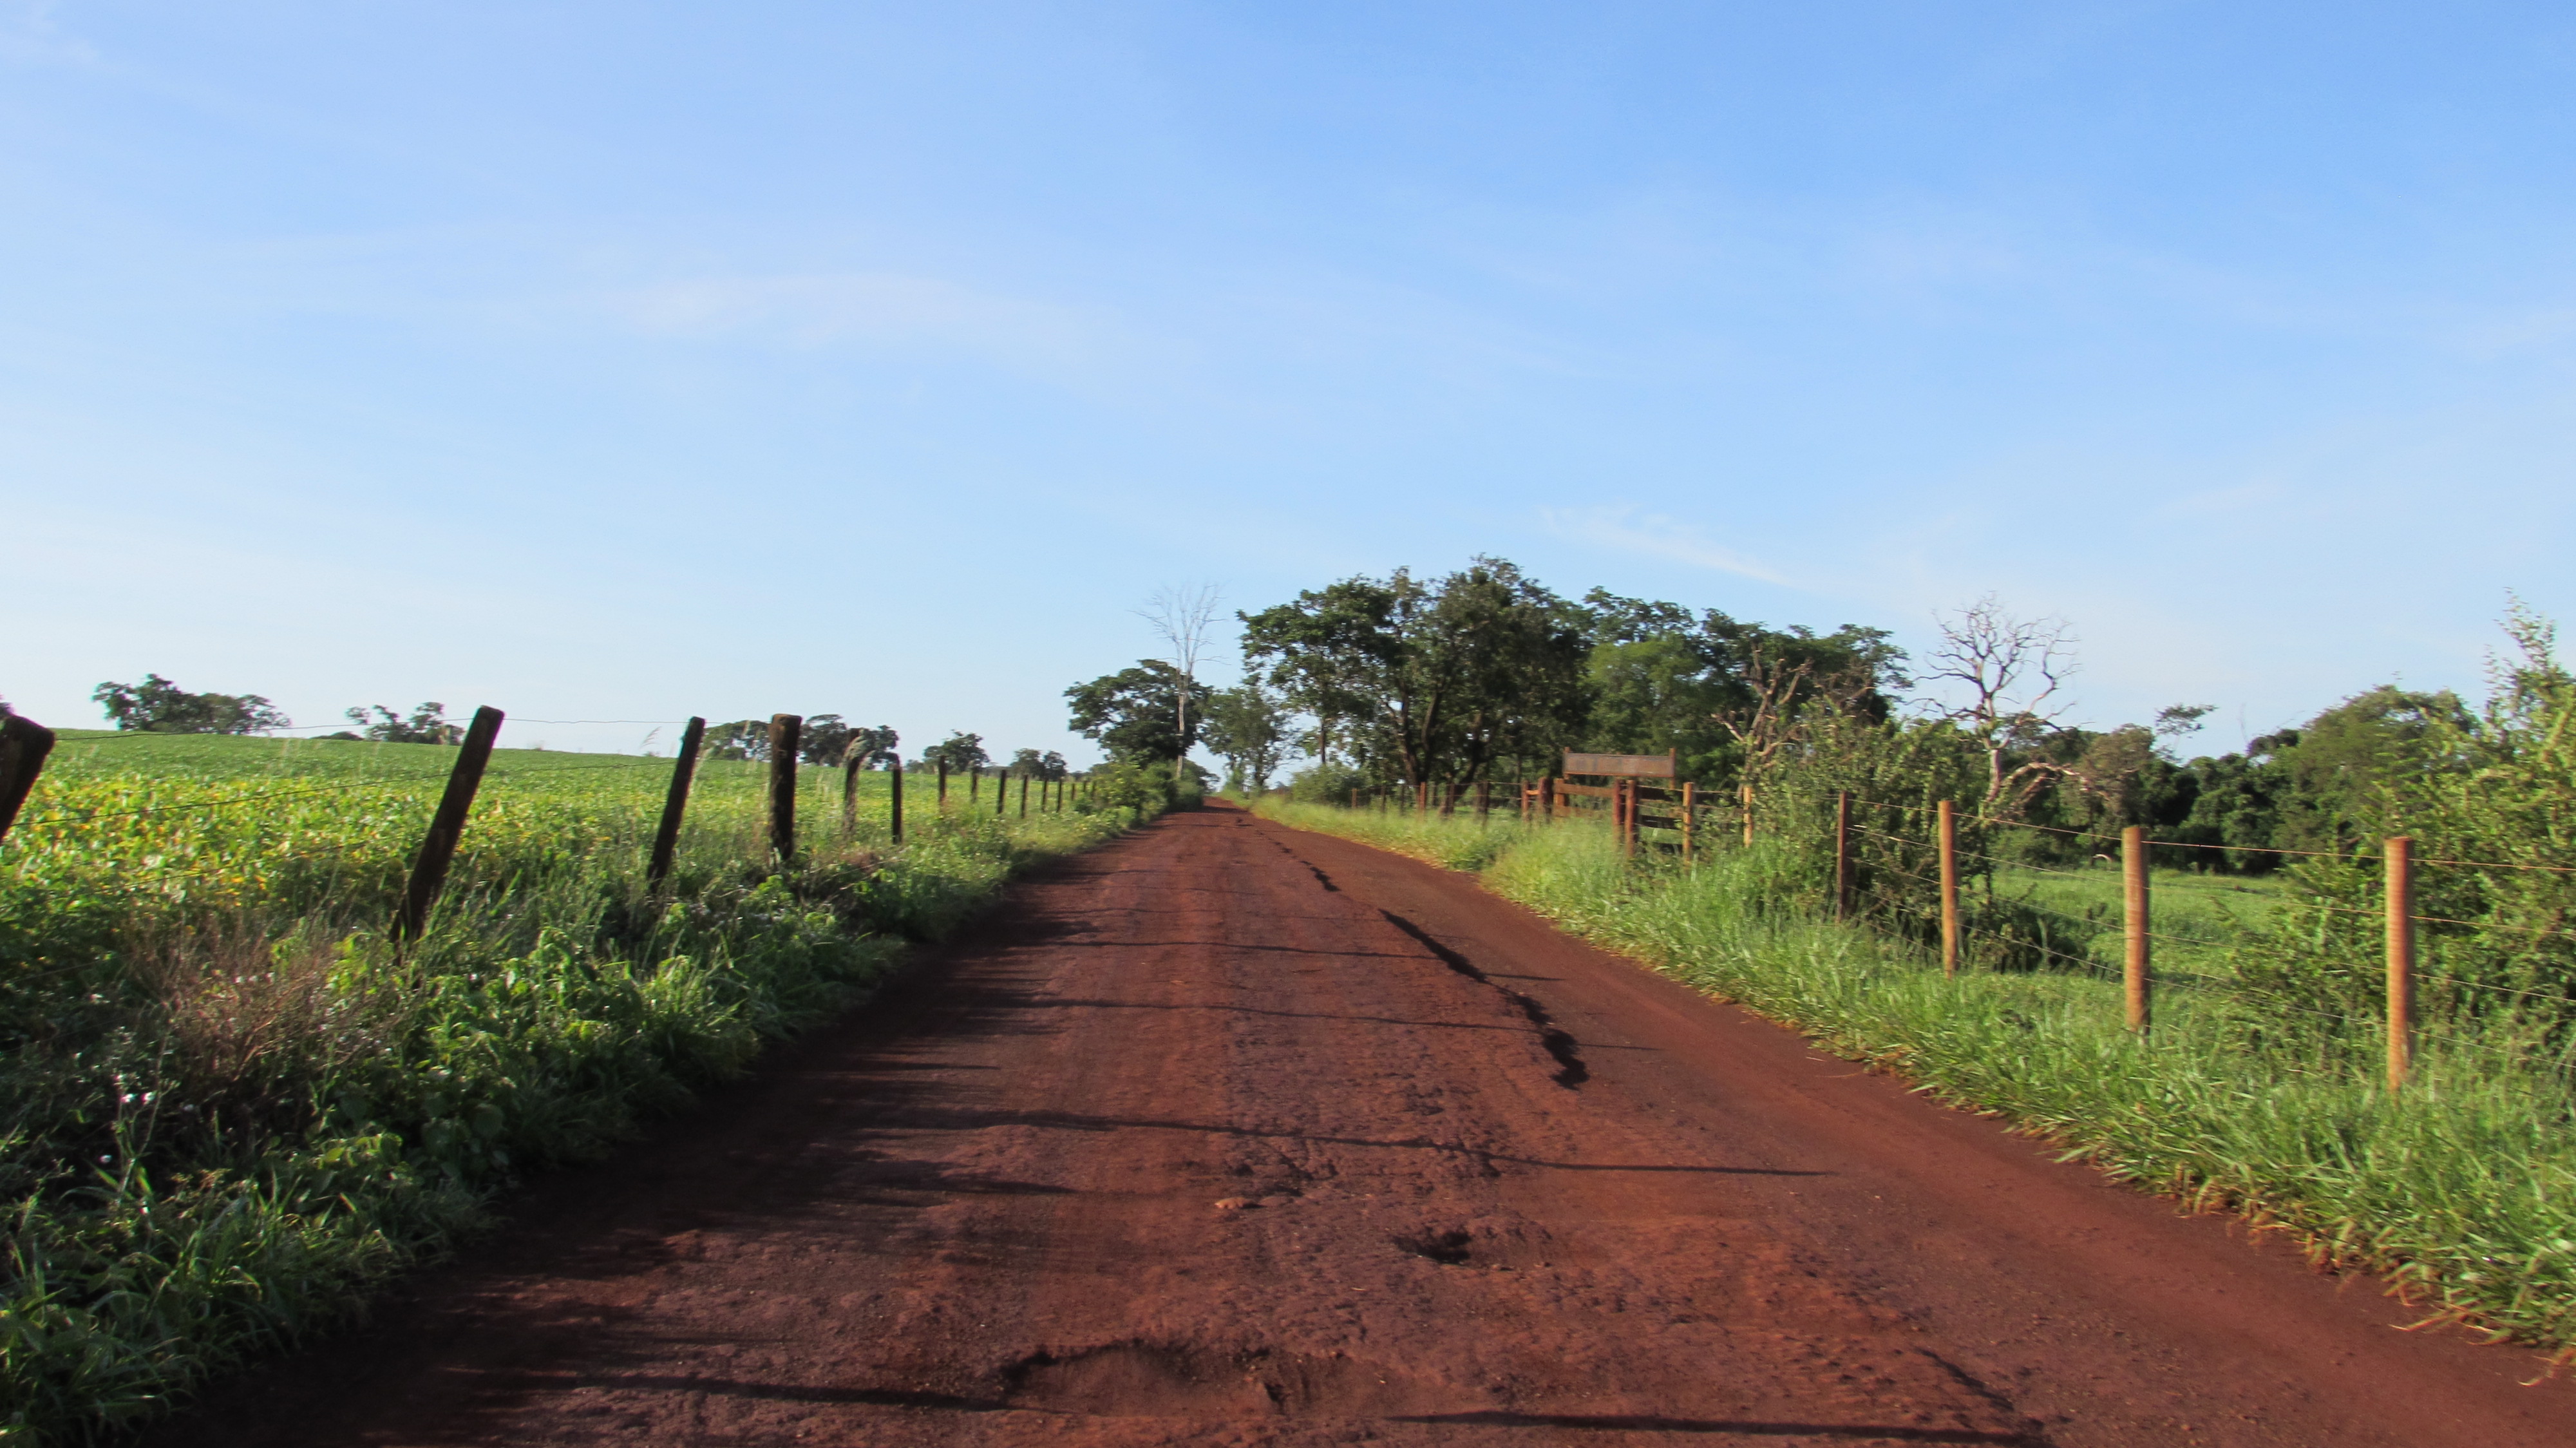
farm, earth, sky, road, path, infrastructure, lane, field, tree, dirt road, rural area, road surface, grassland, plain, soil, prairie, grass, trail, area, landscape, savanna, land lot, pasture, cloud, plantation, hill, ecoregion, agriculture, horizon, shrubland, village, plant, meadow